Alcohol in Malaysia

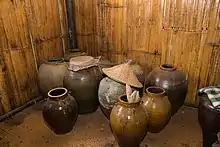
Jars for the making of the traditional rice wine of "tapai" in Sabah.

Alcohol in Malaysia refers to the consumption, industry and laws of alcohol in the Southeast Asian country of Malaysia. Although Malaysia is a Muslim-majority country, the country permits the selling of alcohol to non-Muslims. There are no nationwide alcohol bans being enforced in the country, with the exception of Kelantan and Terengganu which is only for Muslims. The Islamic party respects the rights of non-Muslims and non-Muslim establishments like Chinese restaurants and grocery shops are excluded from such bans. The federal territory of Kuala Lumpur has the highest alcohol consumption in the country, followed by the states of Sarawak in second place and Sabah in third place, according to a 2012 survey.